Noah (band)

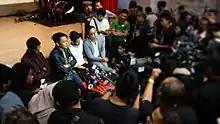
Noah in Jakarta, Indonesia, in 2016

In June 2014, Noah announced that they were making new songs and a new album and that they were working with an English producer, Steve Lillywhite, to produce them. The collaboration resulted in Noah's first English-language song, "Hero", which was released as a single via airplay in 170 radios on August 6, 2014, and in iTunes on August 7, 2014.